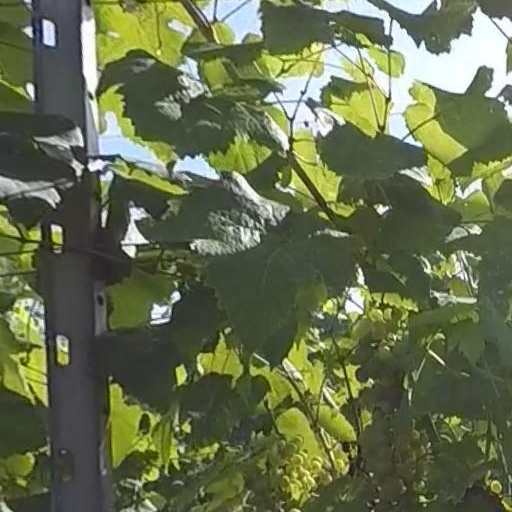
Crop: grape